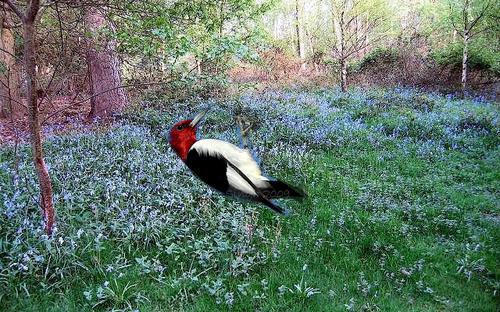
Bird species: Red_headed_Woodpecker
Bird type: landbird
Background: land